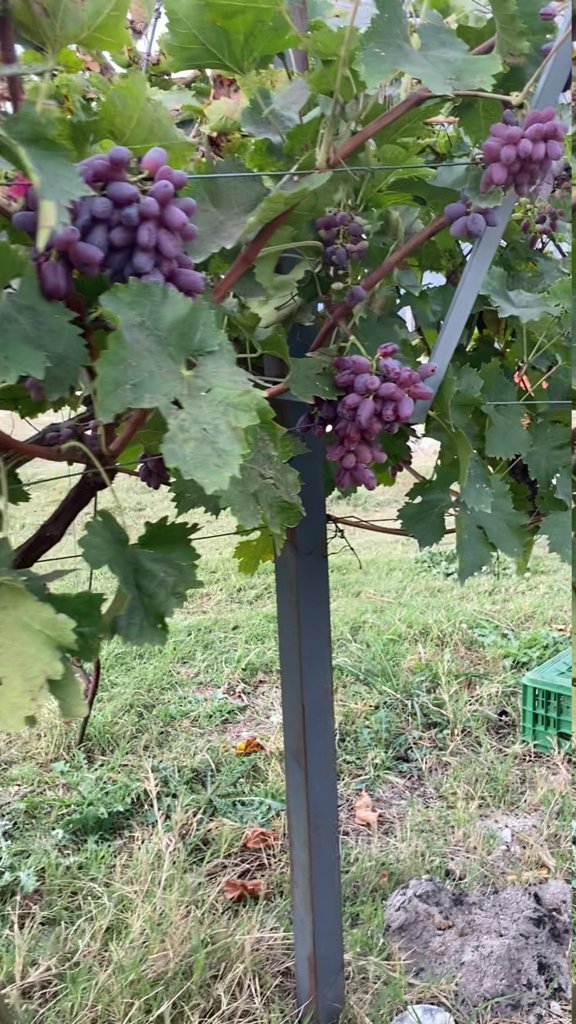
Berries visible: 134
Grape clusters: 5